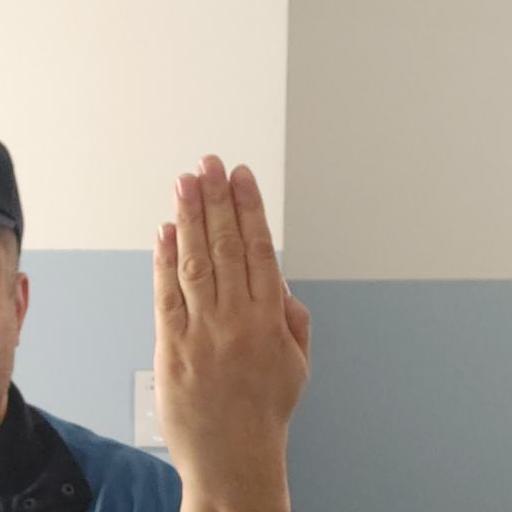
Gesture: stop_inverted